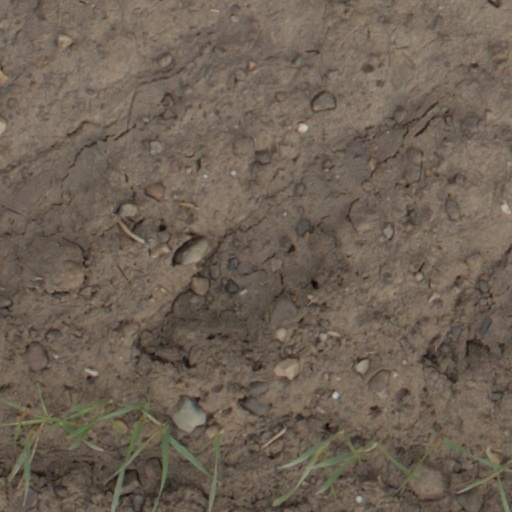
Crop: wheat